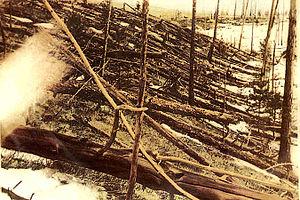
Un objet géocroiseur est un astéroïde ou une comète du système solaire que son orbite autour du Soleil amène à faible distance de l'orbite terrestre, et donc potentiellement à proximité de la Terre. Compte tenu de leur masse et de leur vitesse, les objets géocroiseurs peuvent entrainer une catastrophe humaine majeure éventuellement planétaire même si la probabilité d'un tel impact est extrêmement faible.
Leonid Alekseïevitch Koulik est un minéralogiste russe, connu pour avoir dirigé l'expédition scientifique sur l'événement de la Toungouska.
Un impact cosmique est la collision entre deux ou plusieurs objets célestes provoquant des effets notables. Dans la majorité des cas un petit corps du système solaire, astéroïde ou comète, entre en collision avec une planète, telle que la Terre. La fréquence des impacts cosmiques dans le système solaire a varié en fonction de l'époque : très fréquents durant la formation du système solaire il y a 4,6 milliards d'années, ils se sont progressivement raréfiés au fur et à mesure que le nombre de corps célestes en circulation diminuait. Selon une théorie généralement admise, les impacts cosmiques se sont à nouveau multipliés il y a environ 4 milliards d'années au cours de l'épisode baptisé grand bombardement tardif à la suite d'une modification de l'orbite des planètes externes dont la planète Jupiter. Cette dernière a contribué par la suite à faire chuter la fréquence des impacts en capturant grâce à son champ gravitationnel particulièrement important un grand nombre des petits corps célestes qui subsistaient.